Head coach

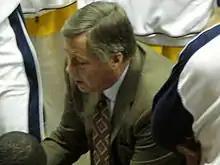
California Golden Bears men's basketball head coach Mike Montgomery in huddle at 2008 Golden Bear Classic championship game.

In association football, a head coach has the same responsibilities as in any other sport. For instance, in European countries, a head coach usually picks their coaching staff. The main difference is a head coach usually works with a director of football, with the latter responsible for player recruitment and negotiating contracts. In the United Kingdom, these roles are sometimes combined in the position of manager.